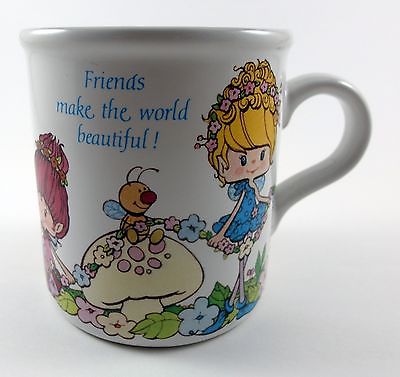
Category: mug